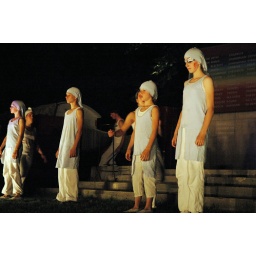
Icarus try-out tijdens Kleuren van de Nacht in Sonsbeek door Circus Poehaa